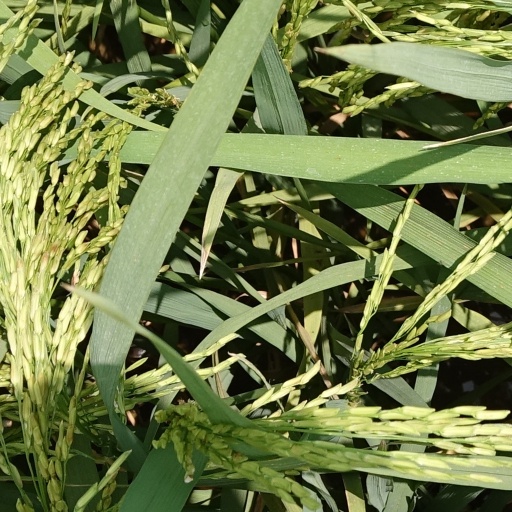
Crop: rice